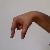
The image shows a hand gesture representing the letter 'Q' in Indian Sign Language.